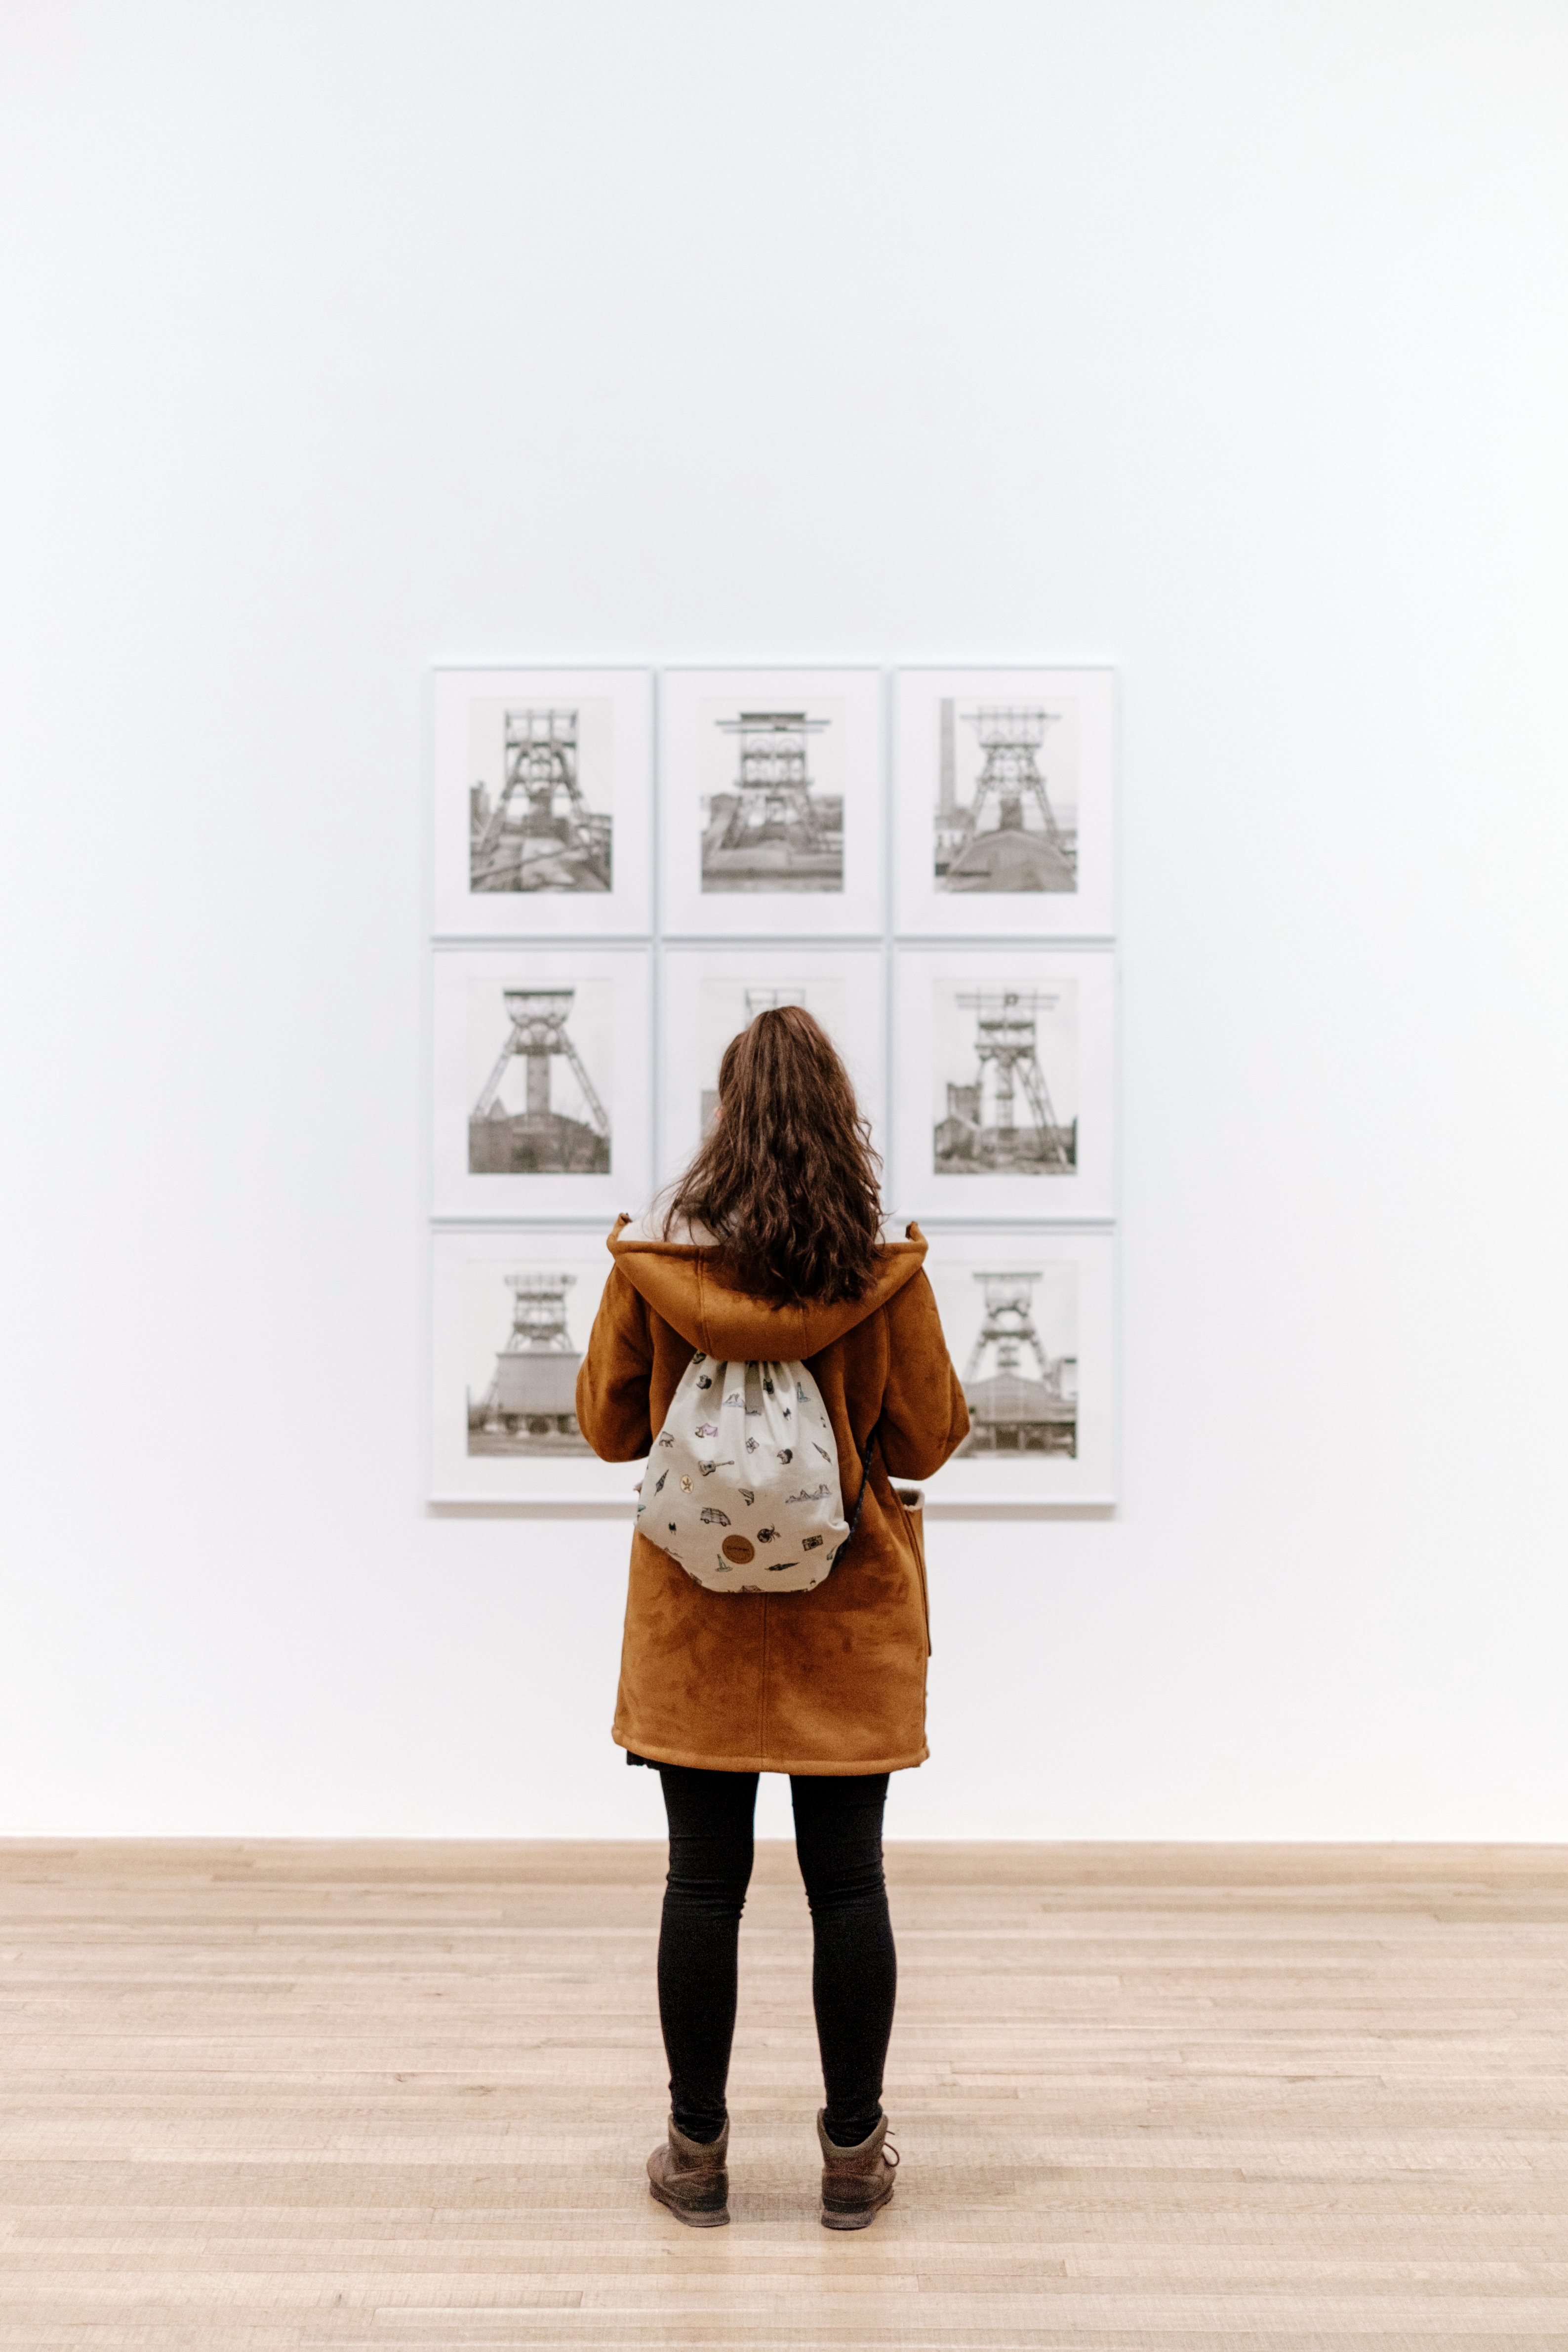
person, wood, museum, frame, furniture, product, art, exhibition, human positions